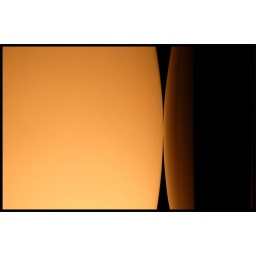
Champers glass against a lamp